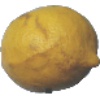
Label: lemon